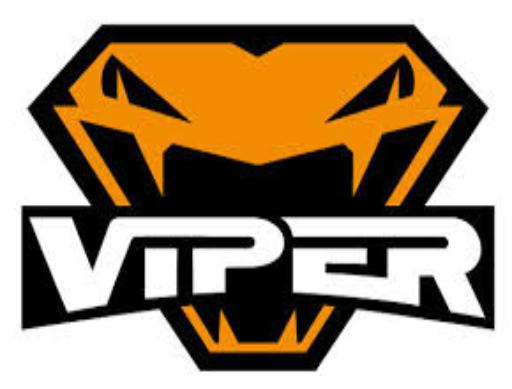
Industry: Transportation